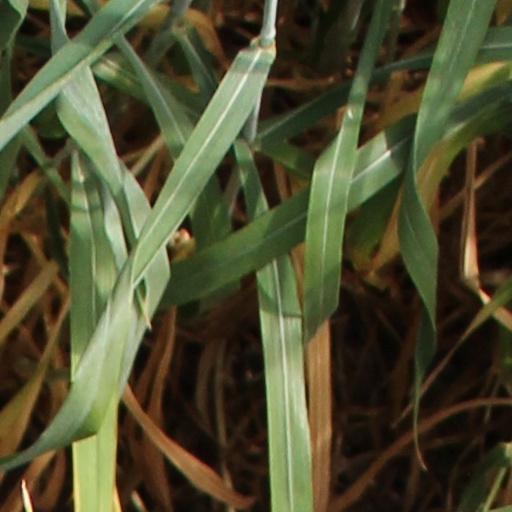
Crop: wheat